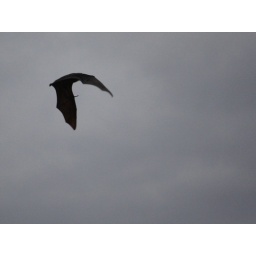
184_0456 silhouette in the sky Grey-headed Flying-fox Pteropus poliocephalus Pteropidae aka fruit bat